Juan de Barroeta

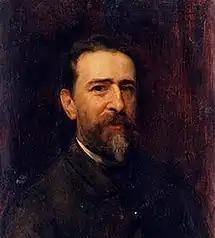
Juan de Barroeta (1884),portrait by Raimundo Madrazo.

Juan de Barroeta y Anguisolea (10 October 1835 – 10 April 1906) was a Spanish painter of Basque ancestry; best known for his portraits.